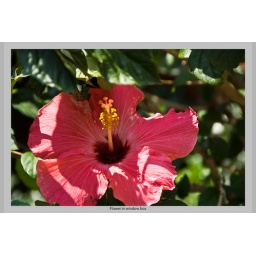
Flower in window box